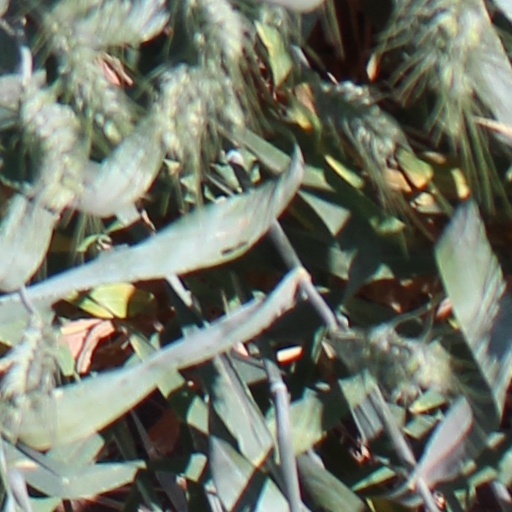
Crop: wheat